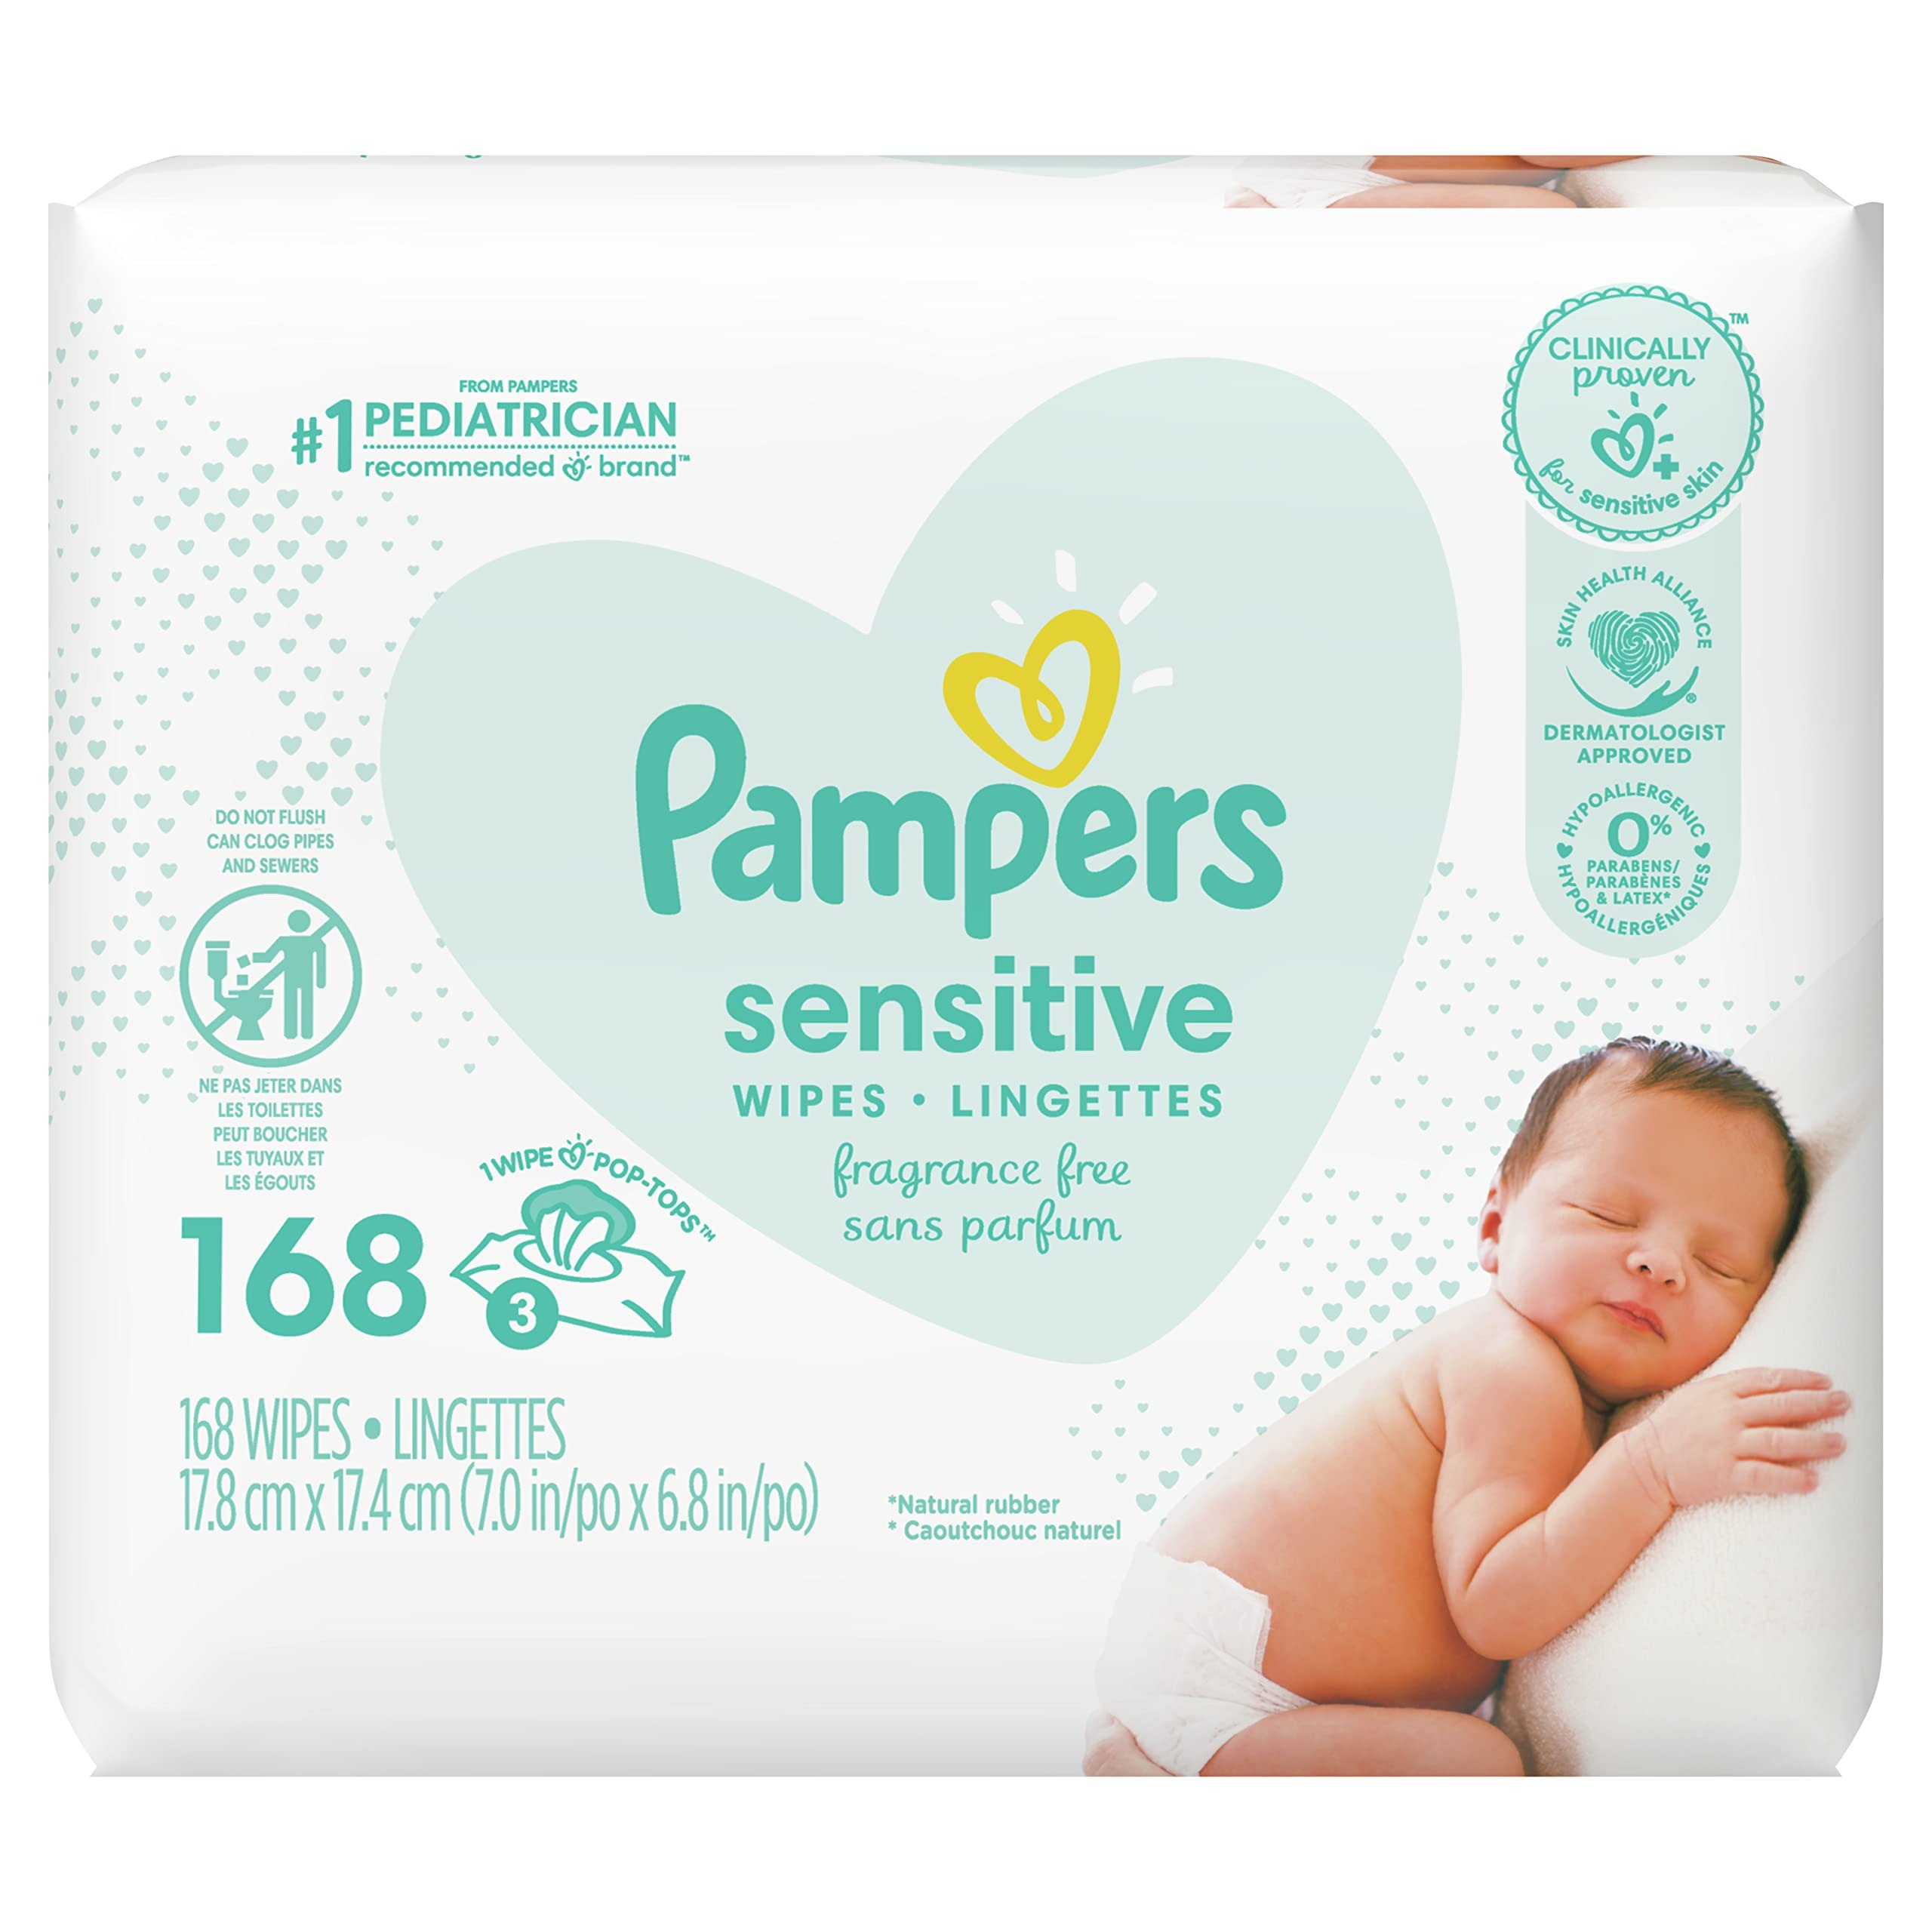
Item Name: Pampers Sensitive Water Baby Wipes 3X Pop-Top Packs, 168 Count
Bullet Point 1: The #1 Choice of Hospitals (based on hospital sales data)
Bullet Point 2: Clinically Proven Mild
Bullet Point 3: Dermatologist-tested, Perfume-free, Hypoallergenic
Bullet Point 4: Softgrip Texture for a gentle clean
Bullet Point 5: Convenient, resealable Pop-Top Packs
Value: 168.0
Unit: Count

Price: 8.48